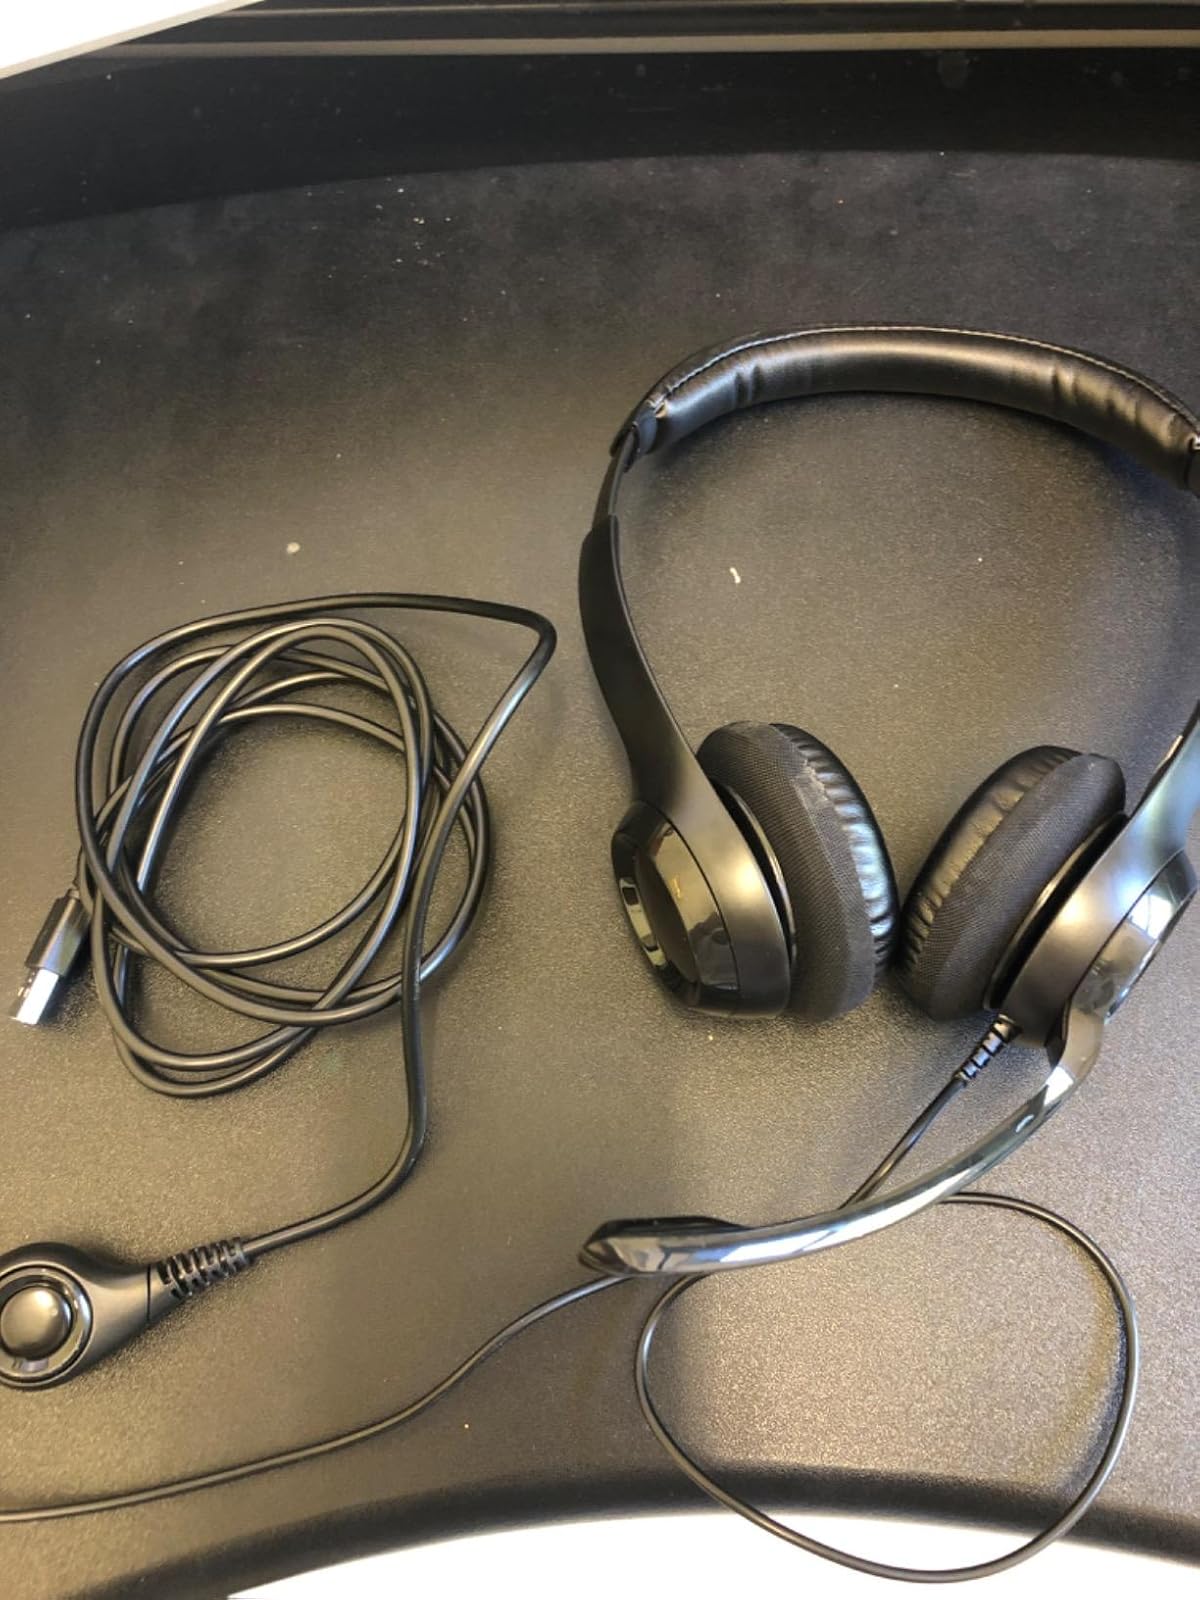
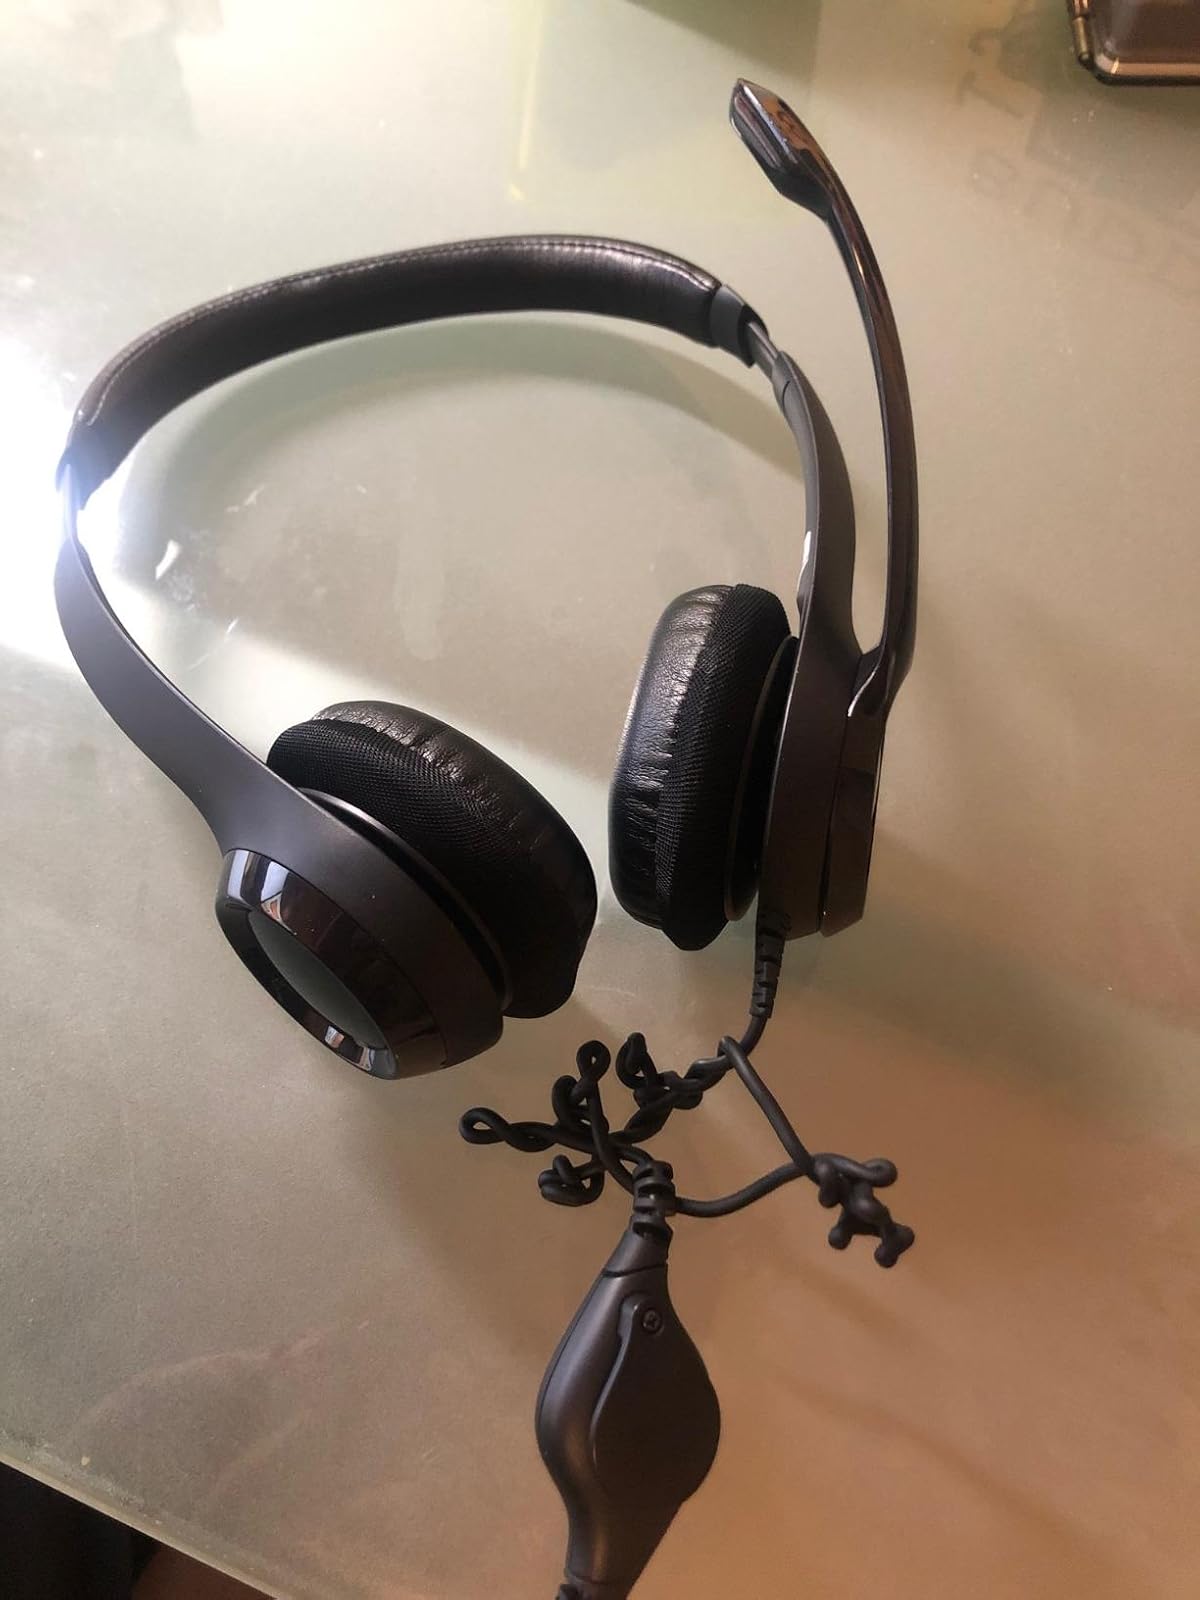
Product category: headphones
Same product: yes